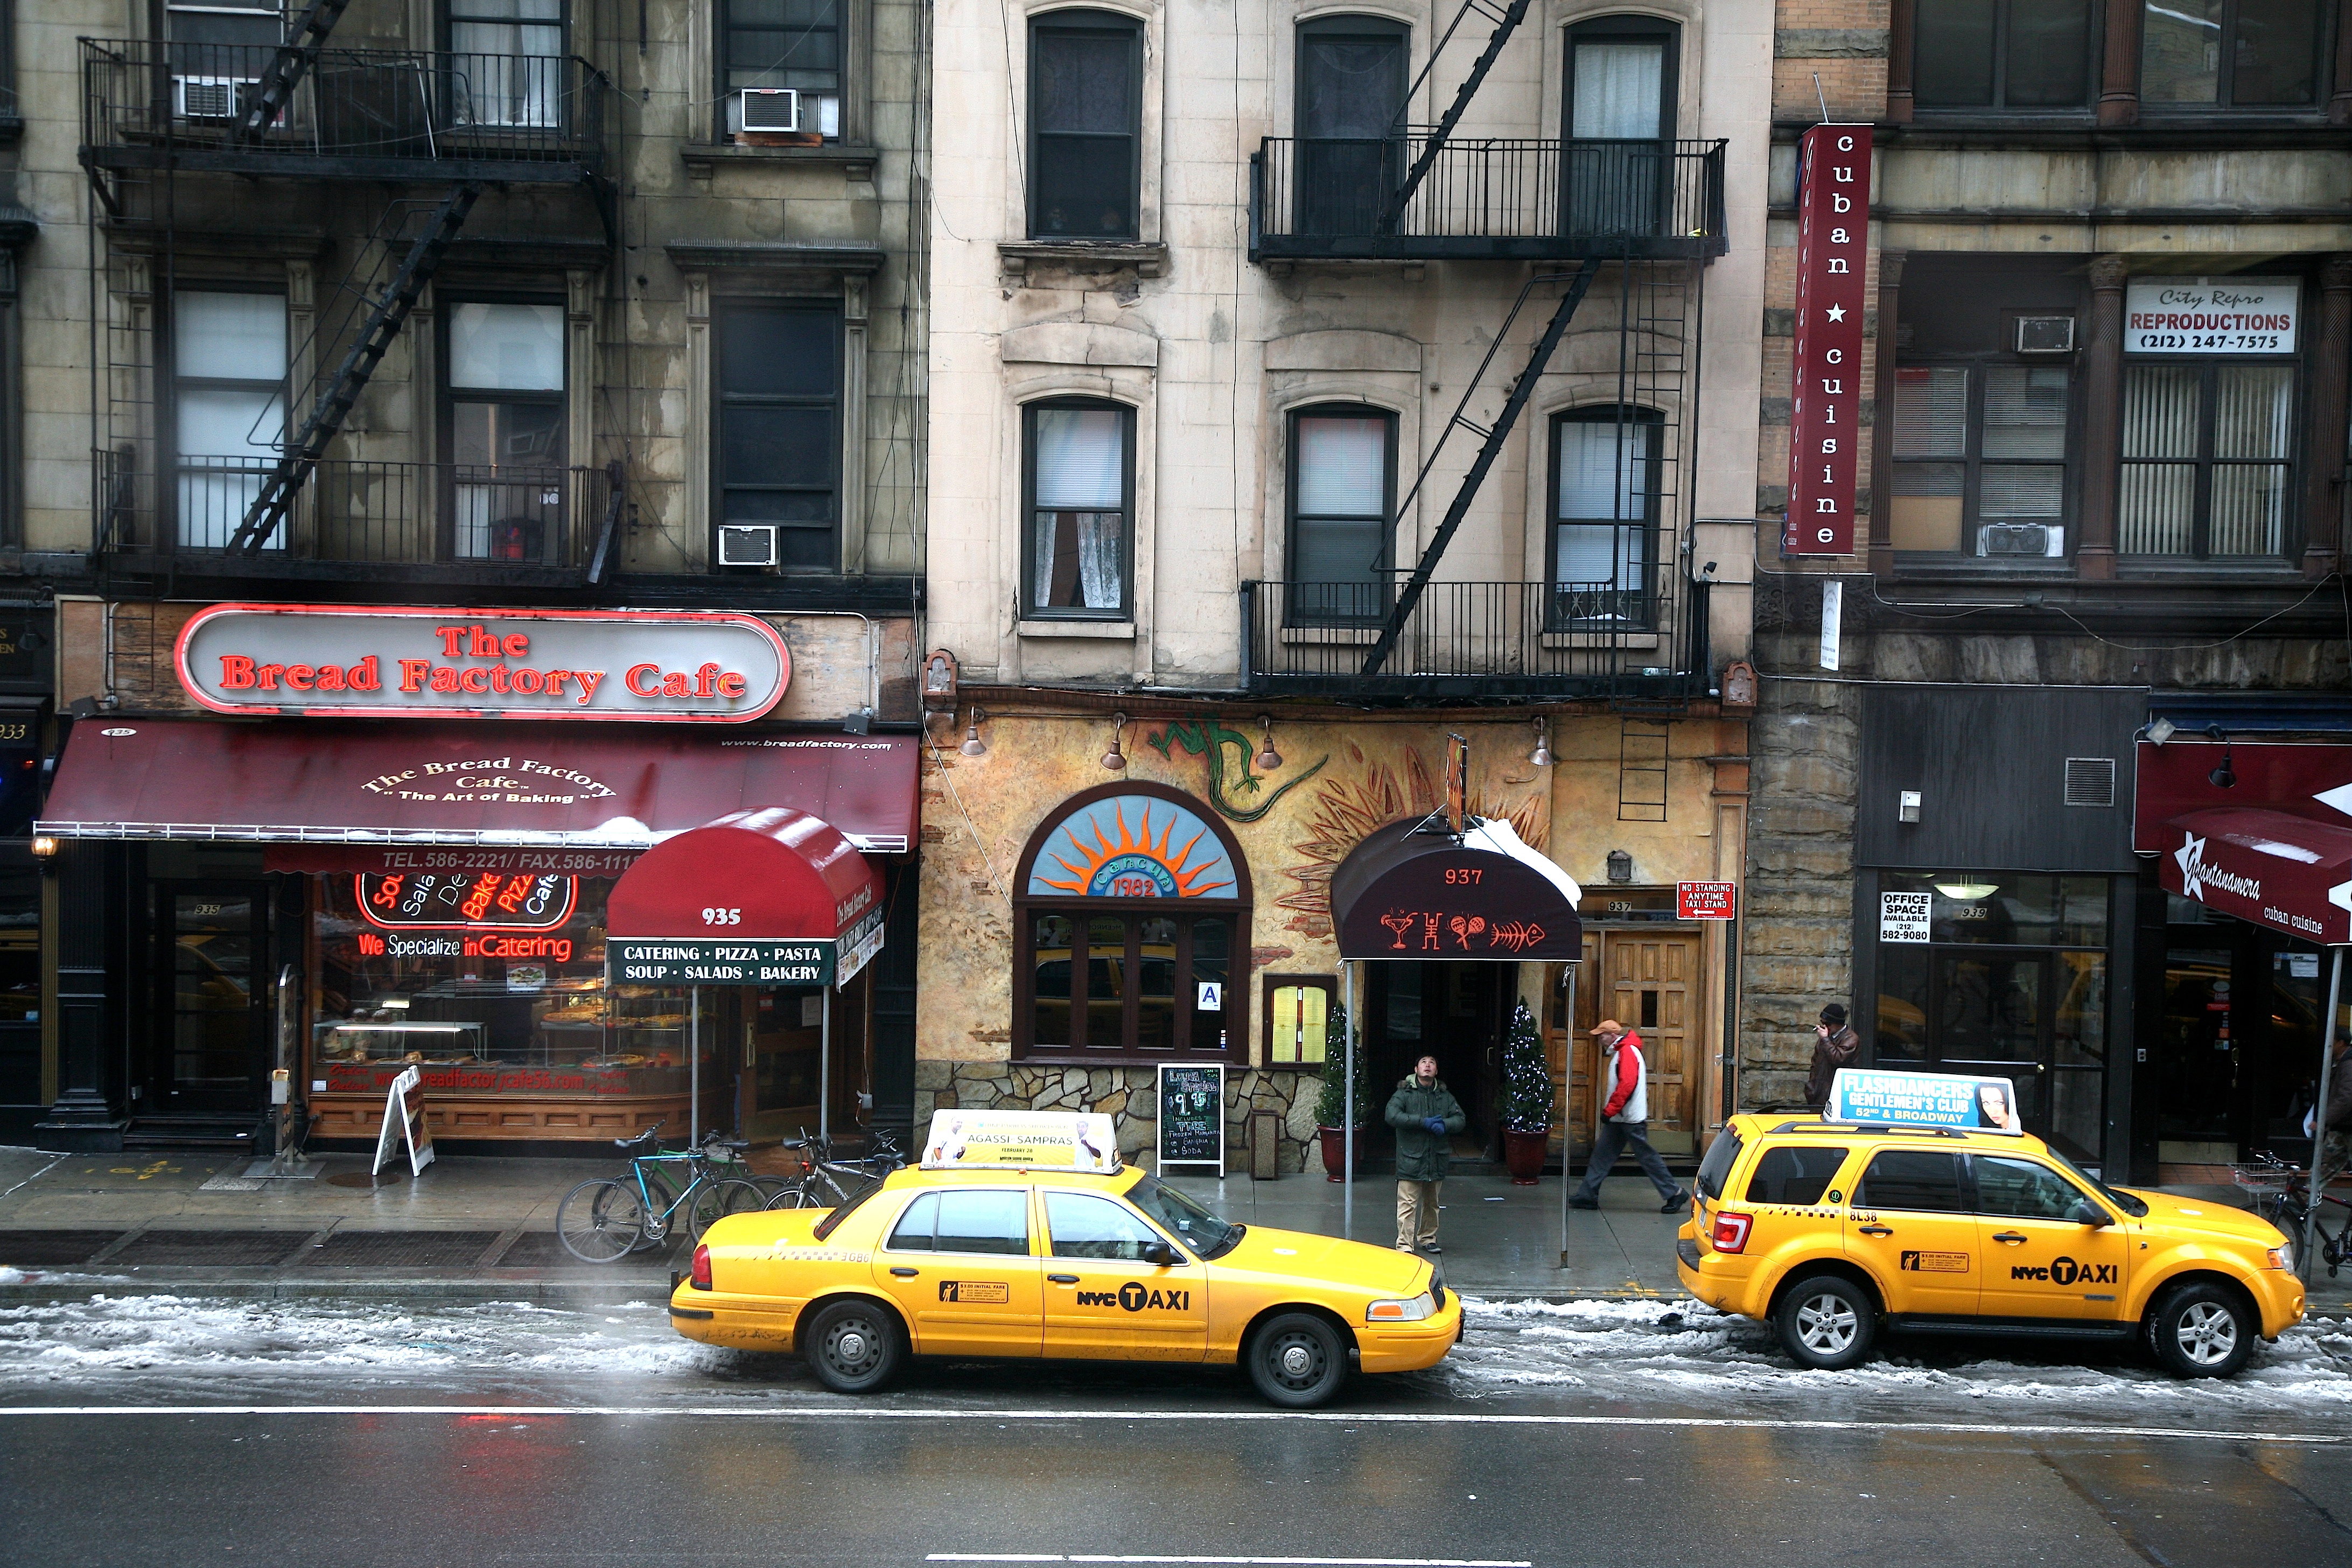
pedestrian, road, traffic, street, town, city, manhattan, downtown, transport, vehicle, nyc, lane, public transport, avenue, newyork, infrastructure, newyorkcity, ny, urbanlandscape, nyctaxi, hellskitchen, neighbourhood, eighthavenue, thebreadfactorycafe, urban area, human settlement